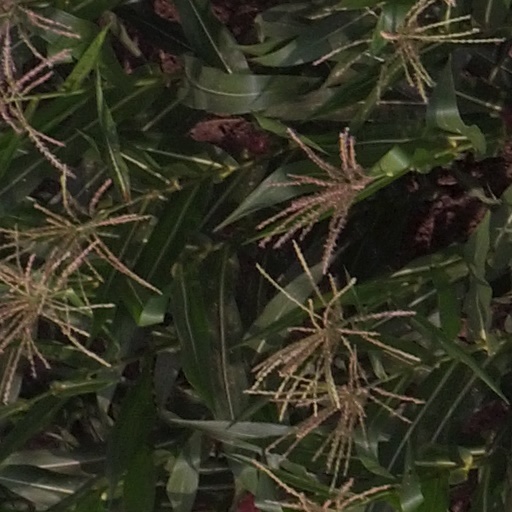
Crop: maize; corn